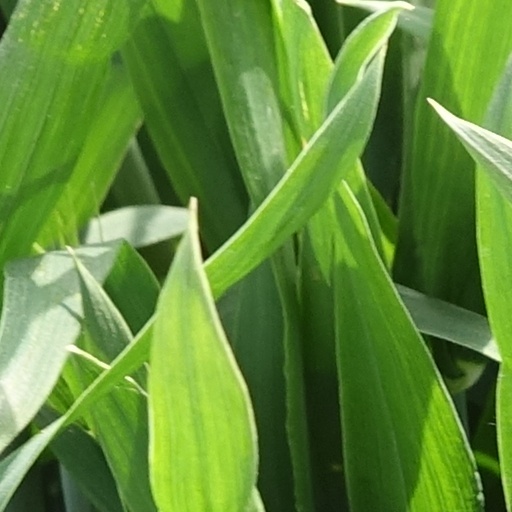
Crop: wheat